Hil Hernández

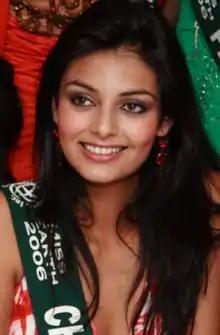
Miss Earth 2006

Hil Yesenia Hernández Escobar (born 1 December 1984) is a Chilean journalist, model, environmentalist and beauty queen who won Miss Earth 2006 pageant becoming the first Chilean to win the coveted crown.